Boris Yeltsin

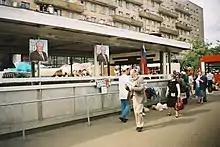
Yeltsin presidential campaign

Some economists argue that in the 1990s, Russia suffered an economic downturn more severe than the United States or Germany had undergone six decades earlier in the Great Depression. Russian commentators and even some Western economists, such as Marshall Goldman, widely blamed Yeltsin's economic programme for the country's disastrous economic performance in the 1990s. Many politicians began to quickly distance themselves from the programme. In February 1992, Russia's vice president, Alexander Rutskoy denounced the Yeltsin programme as "economic genocide". By 1993, conflict over the reform direction escalated between Yeltsin on the one side, and the opposition to radical economic reform in Russia's parliament on the other.